Cross-Harbour Tunnel

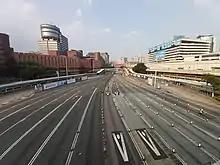

The Hong Kong government used the BOT model for the implementation of the tunnel project; financing and construction was the responsibility of a private enterprise, which was granted a concession to operate and collect tolls for 30 years. The concession was given to the then Cross-Harbour Tunnel Company Limited, today the Cross-Harbour Holdings Limited, which was founded in 1965 to carry out the tunnel project. The Hong Kong government participated to the tune of 20% in order not to fully hand over their influence on the project. The tunnel was designed with two lanes in each direction for a capacity of 80,000 vehicles. The project was structurally managed jointly by the British engineering firms Scott Wilson Kirkpatrick & Partners and Freeman Fox & Partners. The tunnel links the main financial and commercial districts on both sides of Victoria Harbour, connecting Kellett Island (a former island now connected to Hong Kong Island by reclamation), with a reclaimed site on the western side of Hung Hom Bay, Kowloon, off then Hong Kong Technical College. The toll plaza is located at the Hung Hom end of the tunnel, and has 14 toll booths. It provides the first road link and the first link for land transport between Kowloon and Hong Kong Island. Prior to the opening of the tunnel, cross-harbour vehicular traffic depended on ferries and for passengers, the Star Ferry. The project was joint-engineered by Scott Wilson Kirkpatrick & Partners and Freeman Fox & Partners.